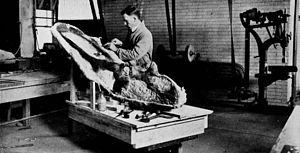
George Fryer Sternberg, né en 26 août 1883 et mort en 23 octobre 1969, est un paléontologue américain.